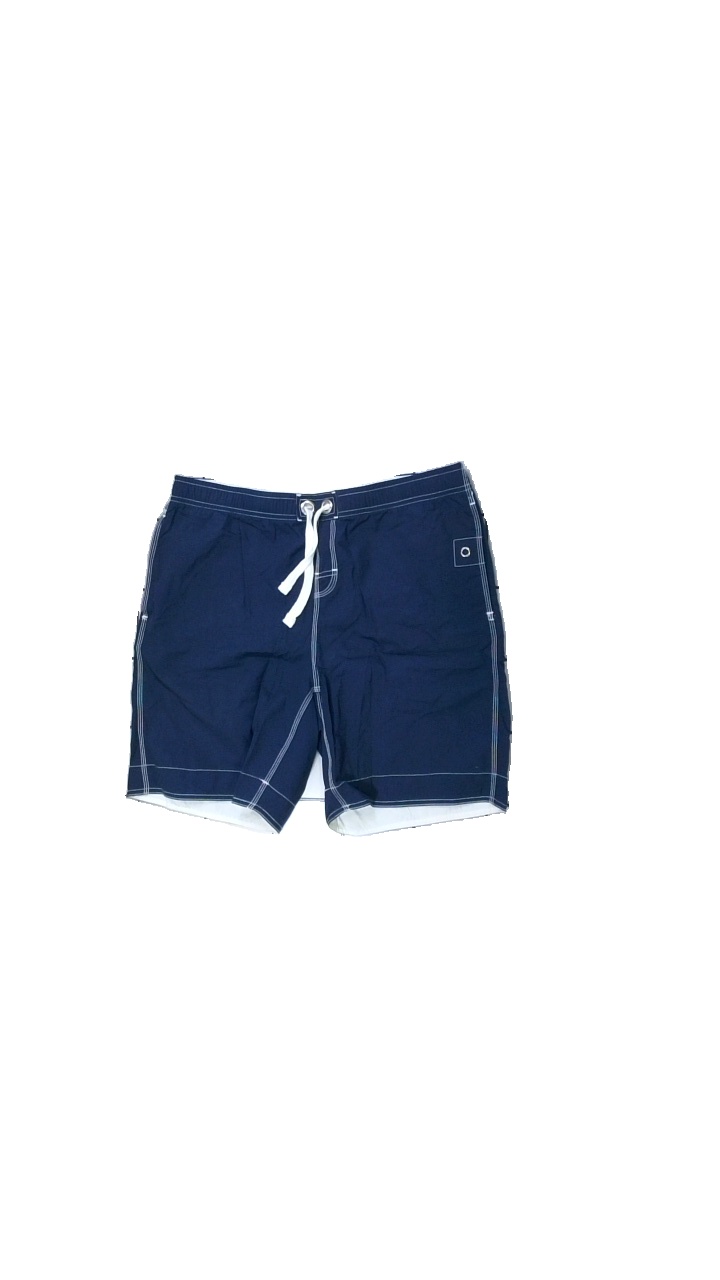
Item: Shorts (Men)
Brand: Deval
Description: bad shorts
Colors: Blue
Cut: Tight
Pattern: Other
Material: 100% nylon
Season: All
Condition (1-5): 4
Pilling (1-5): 5
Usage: Reuse
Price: <50